Japan Airlines

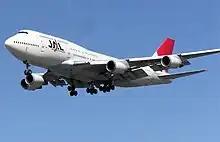
A Boeing 747-400 aircraft in mid-air, with blue sky in the background

In 2001, Japan Air System and Japan Airlines agreed to merge; and on 2 October 2002, they established a new holding company called , forming a new core of the JAL Group. Aircraft liveries were changed to match the design of the new JAL Group. At that time, the merged group of airlines was the sixth largest in the world by passengers carried.